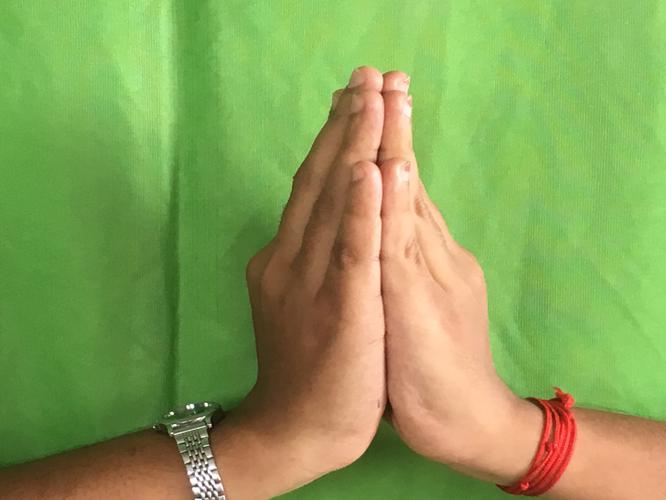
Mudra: Anjali
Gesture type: double_hand